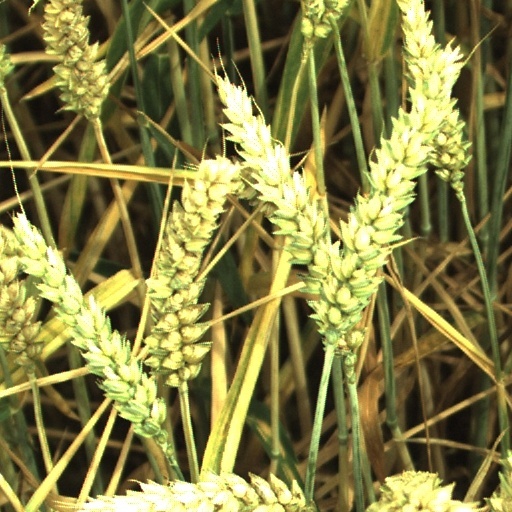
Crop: wheat